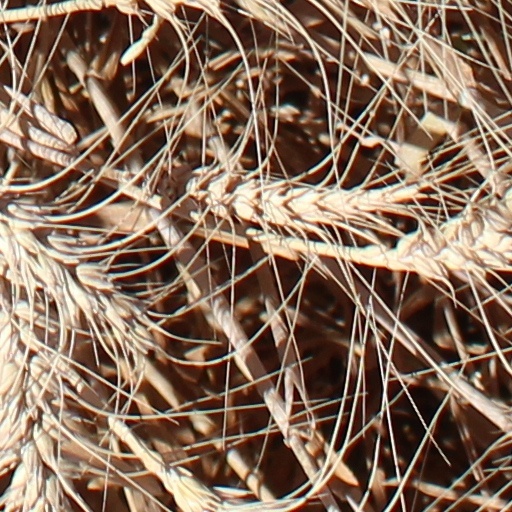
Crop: wheat